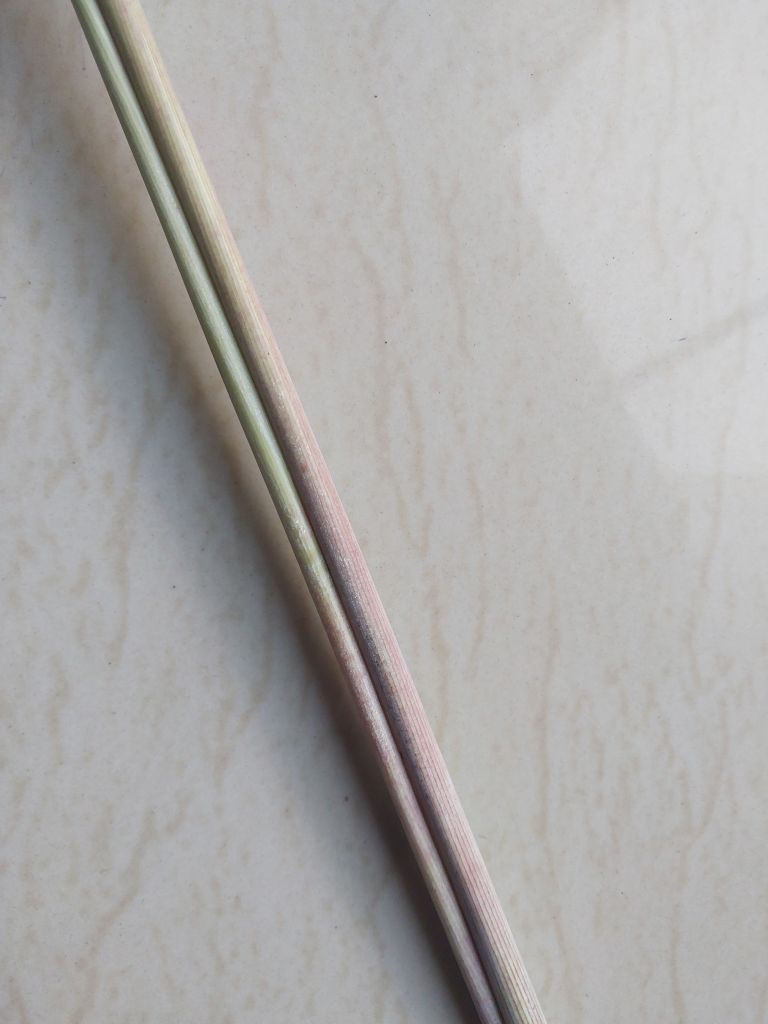
Label: Pokkah Boeng